Zach Daeges

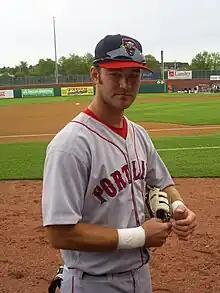
Daeges while playing for the Portland Sea Dogs

Zach Daeges (born November 16, 1983) is an American former professional baseball outfielder formerly in the Boston Red Sox organization. Daeges was drafted by Red Sox in the 6th round of the 2006 MLB Draft. He last played with the Pawtucket Red Sox of the AAA International League in 2009, but missed most of 2009 and 2010 with a severe ankle injury. In 2006, while playing baseball for the Creighton University Bluejays, Daeges was named a second team All-American at third base.